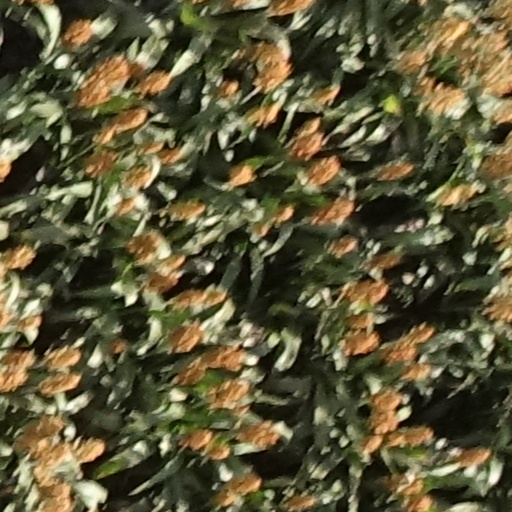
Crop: sorghum